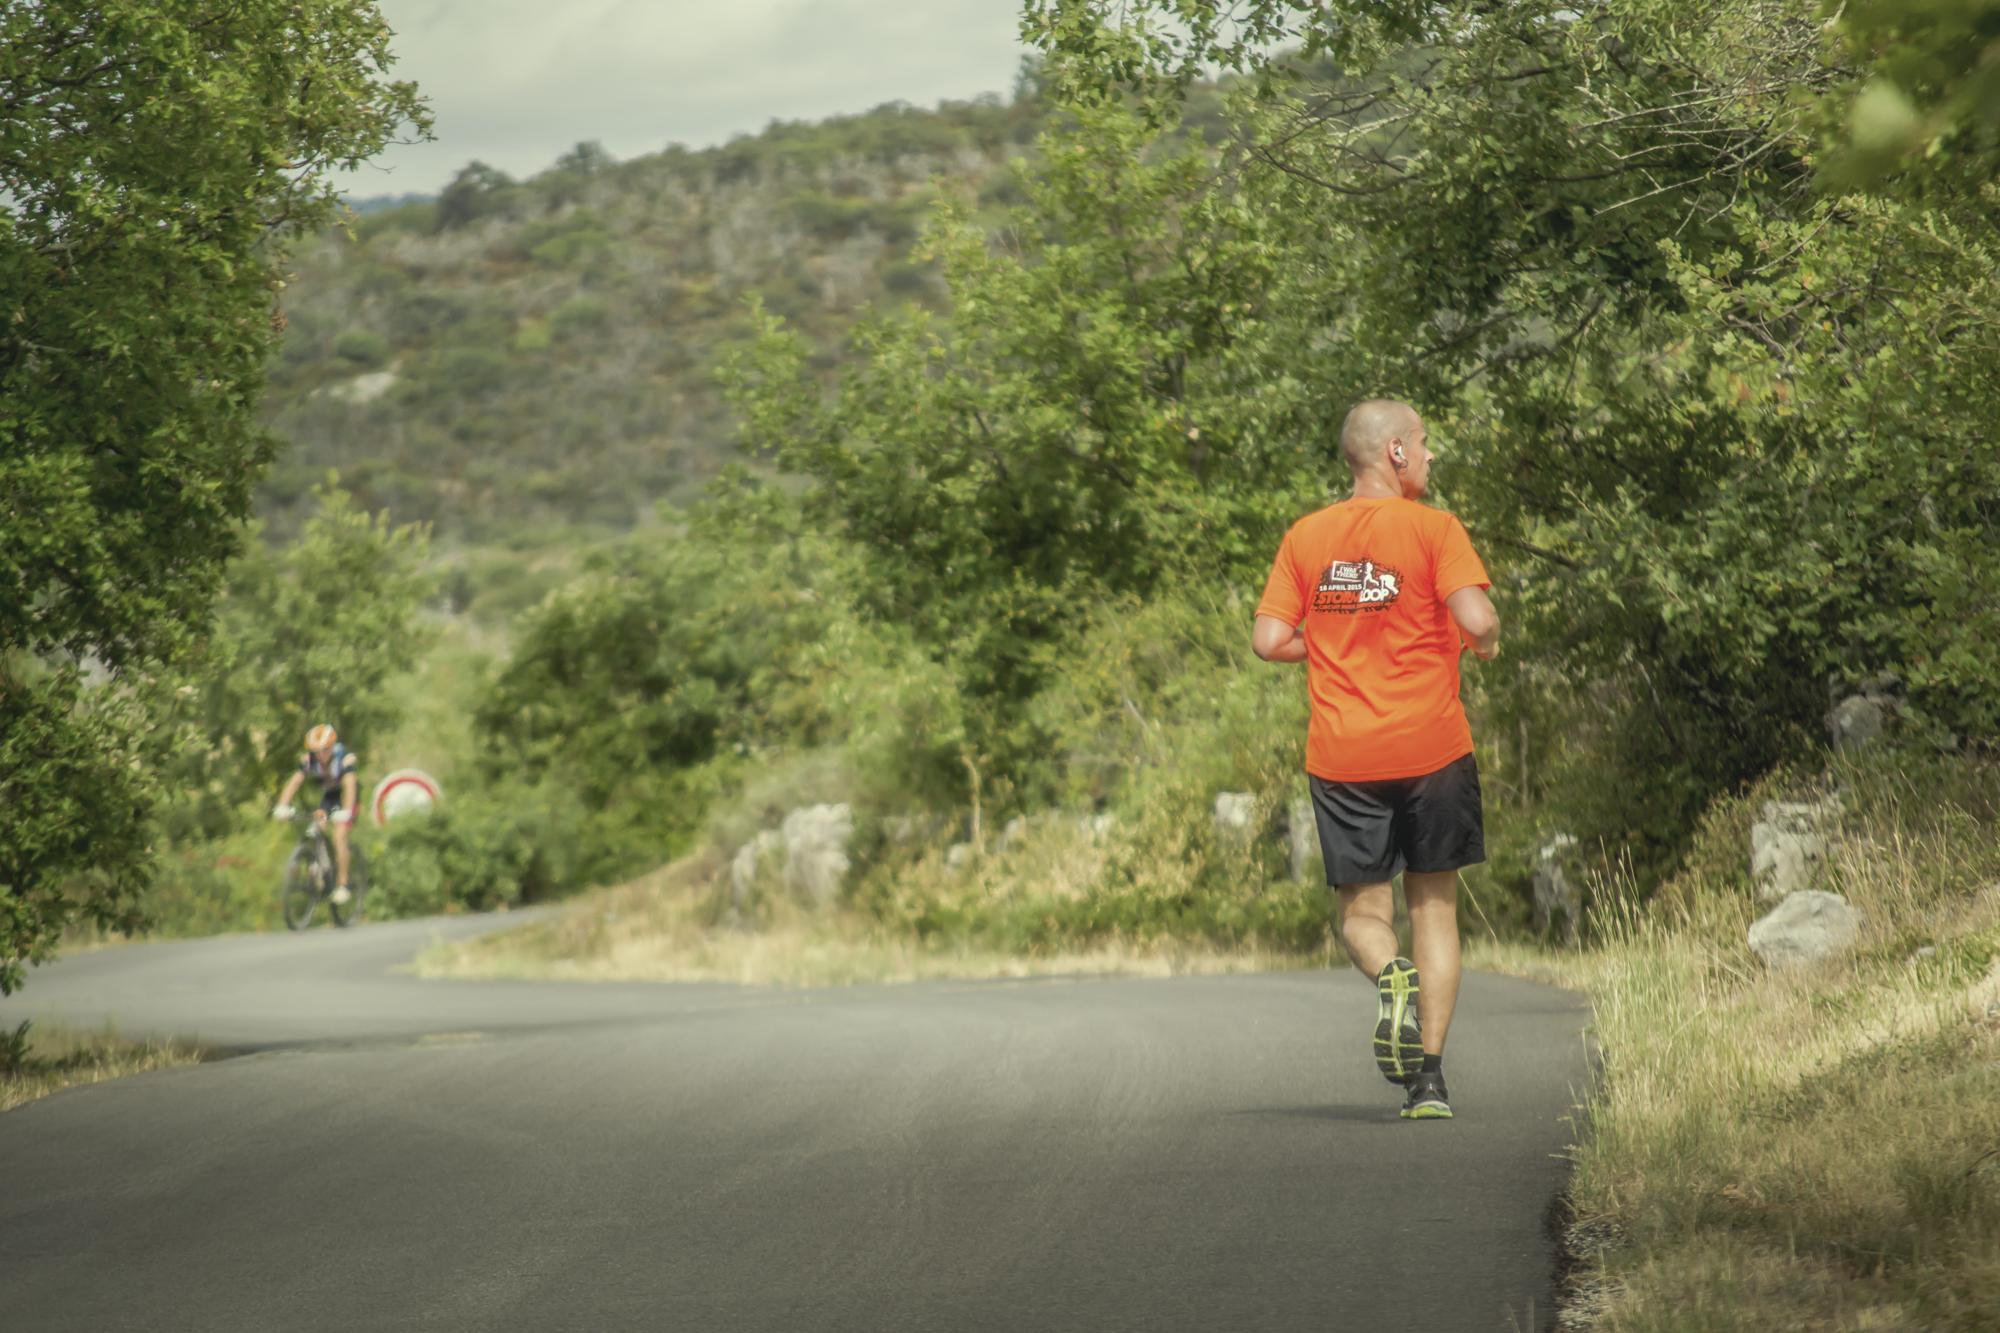
person, trail, sport, running, recreation, europe, jogging, nikon, extreme sport, race, sports, velo, course, nikkor, endurance, curuyann, ardeche, physical exercise, outdoor recreation, human action, endurance sports, ultramarathon, duathlon, long distance running